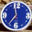
Label: clock